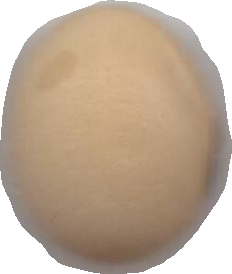
Variety: Anjasmoro